Duralumin

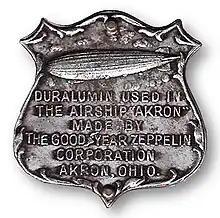
Duralumin sample from the 1931 airship USS "Akron" (ZRS-4)

German scientific literature openly published information about duralumin, its composition and heat treatment, before the outbreak of World War I in 1914. Despite this, use of the alloy outside Germany did not occur until after fighting ended in 1918. Reports of German use during World War I, even in technical journals such as "Flight", could still mis-identify its key alloying component as magnesium rather than copper. Engineers in the UK showed little interest in duralumin until after the war.